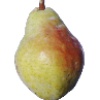
Label: pear_williams